Stuart Turner (baseball)

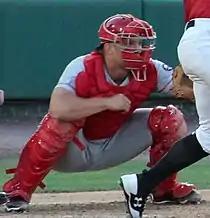
Turner with the Louisville Bats in 2018

Randy Stuart Turner (born December 27, 1991) is an American former professional baseball catcher. He played in Major League Baseball (MLB) for the Cincinnati Reds in 2017. Prior to playing professionally, he played college baseball for the Ole Miss Rebels and won the Johnny Bench Award. He is now a coach for Eunice High School in his home town.